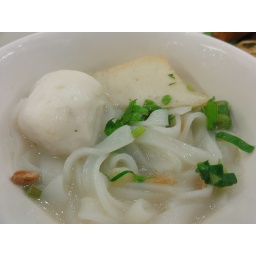
What I've been waiting over two years for... a real HK fish ball noodle soup!